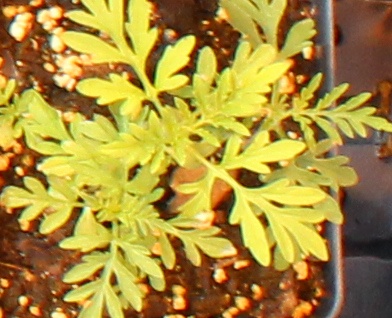
Label: Ragweed